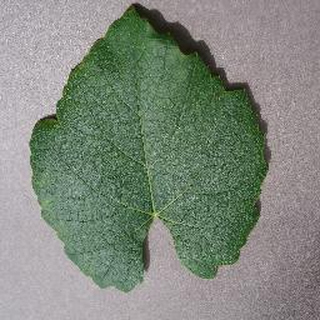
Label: healthy_grape